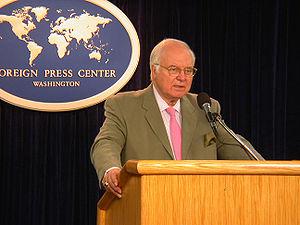
Michael Novak est un philosophe catholique américain.